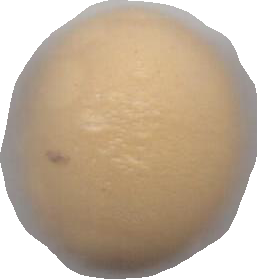
Variety: Dega